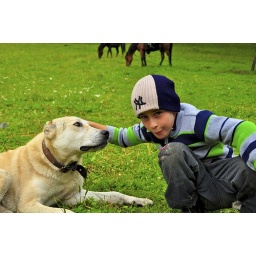
boy and sheep dog in tusheti